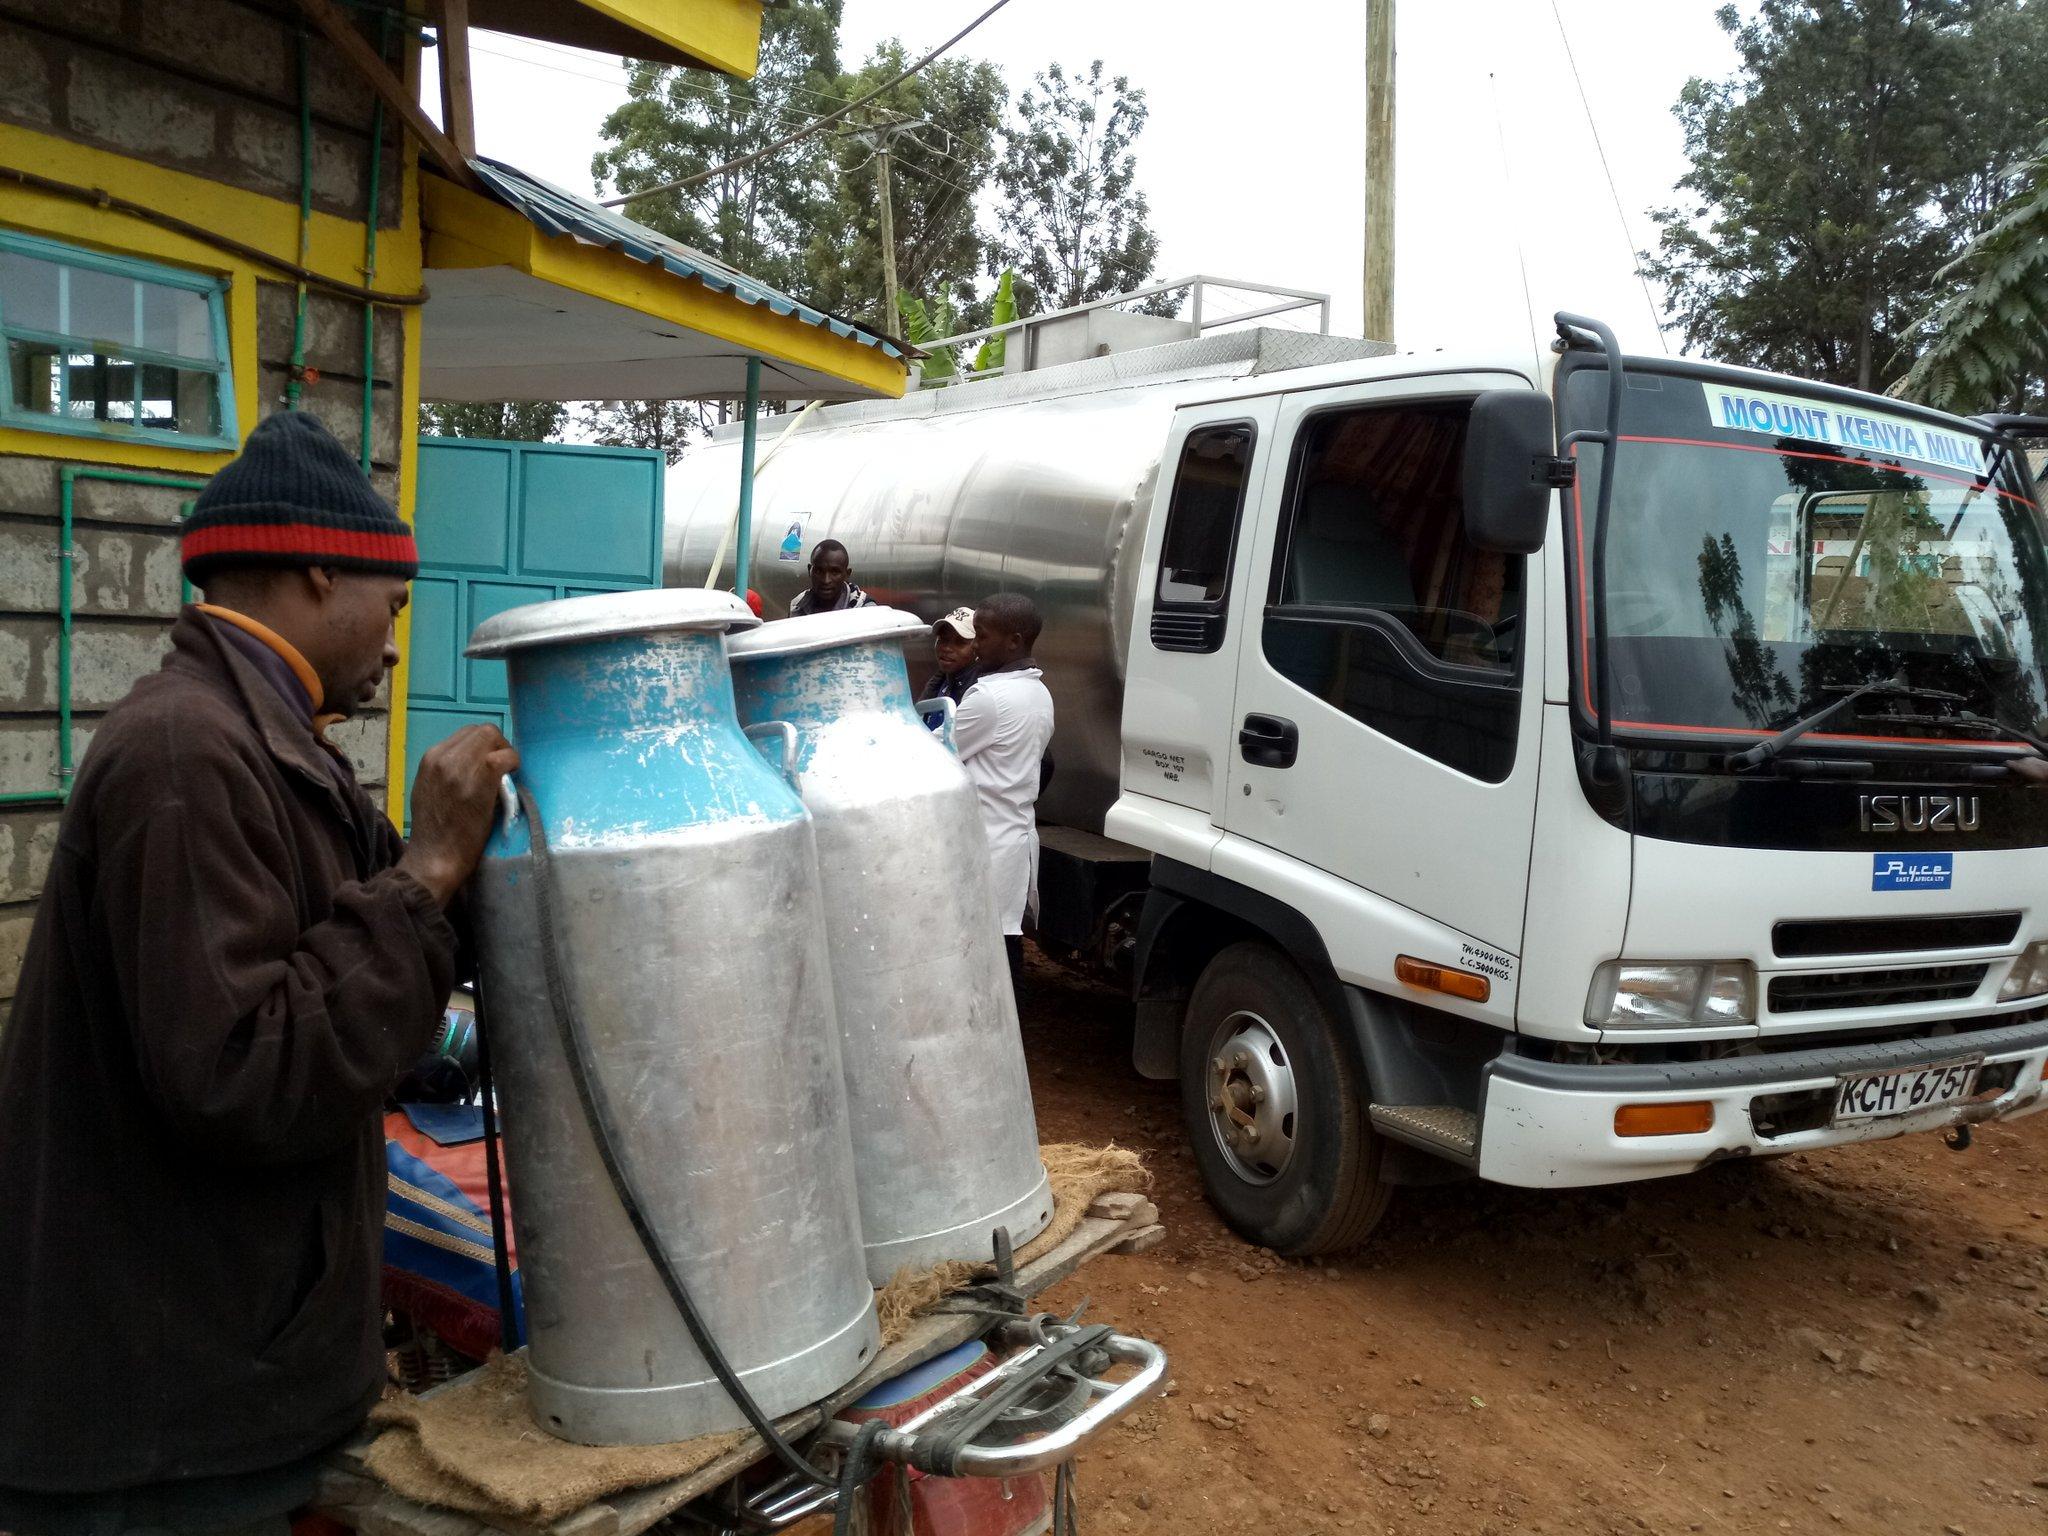
Gari hili amabalo limesimama inasafirisha maziwa katika nchi yetu ya kenya watu wakiwa wamekamua ngombe zao majumbani huwa wanazileta katika nyumba ya maziwa hili gari hili lisafirishe hadi miji mikubwa.